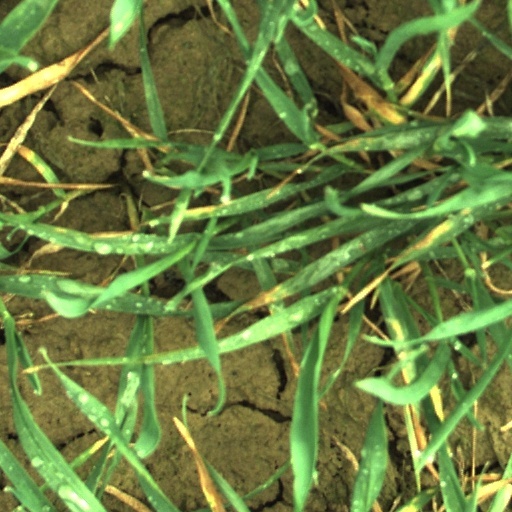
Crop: wheat